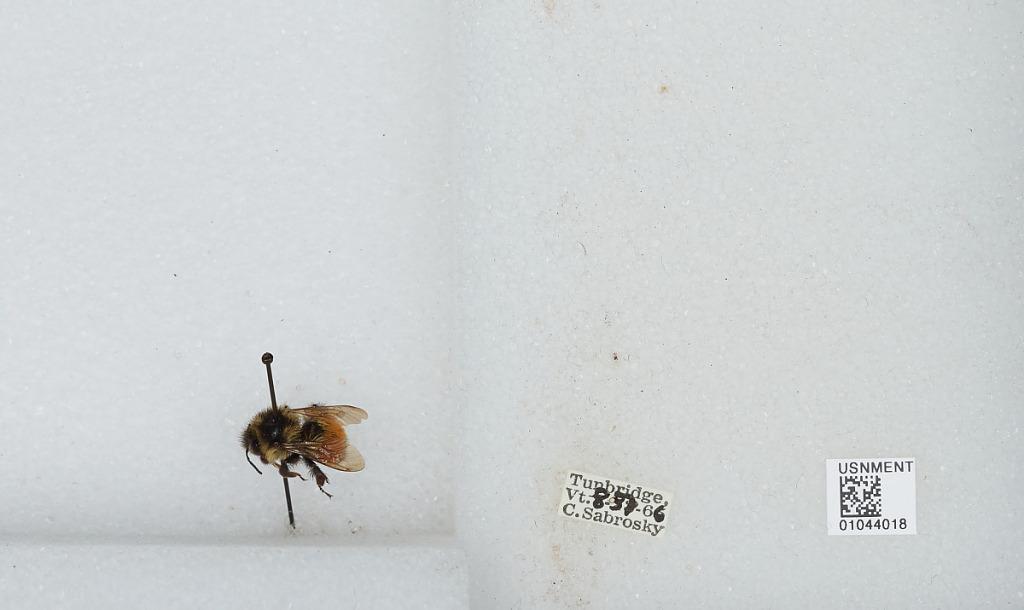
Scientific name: Bombus sp.
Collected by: C. Sabrosky
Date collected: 1966-8-31
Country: United States
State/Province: Vermont
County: Orange
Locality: Tunbridge
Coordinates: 43.9, -72.4881